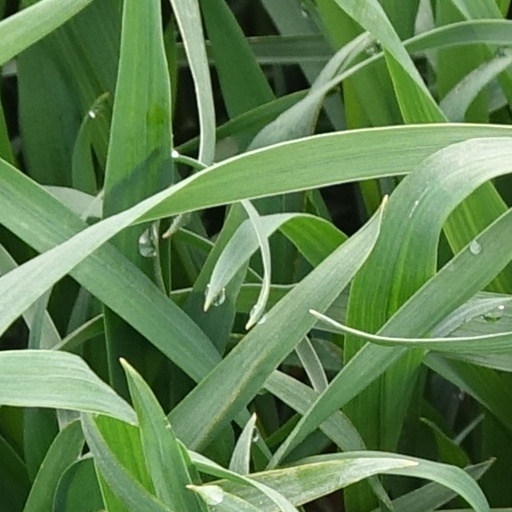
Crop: wheat